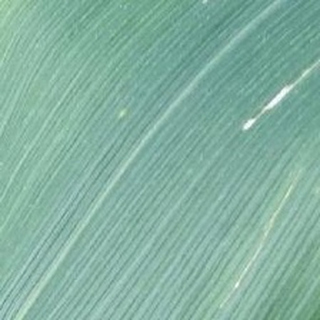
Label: healthy_corn